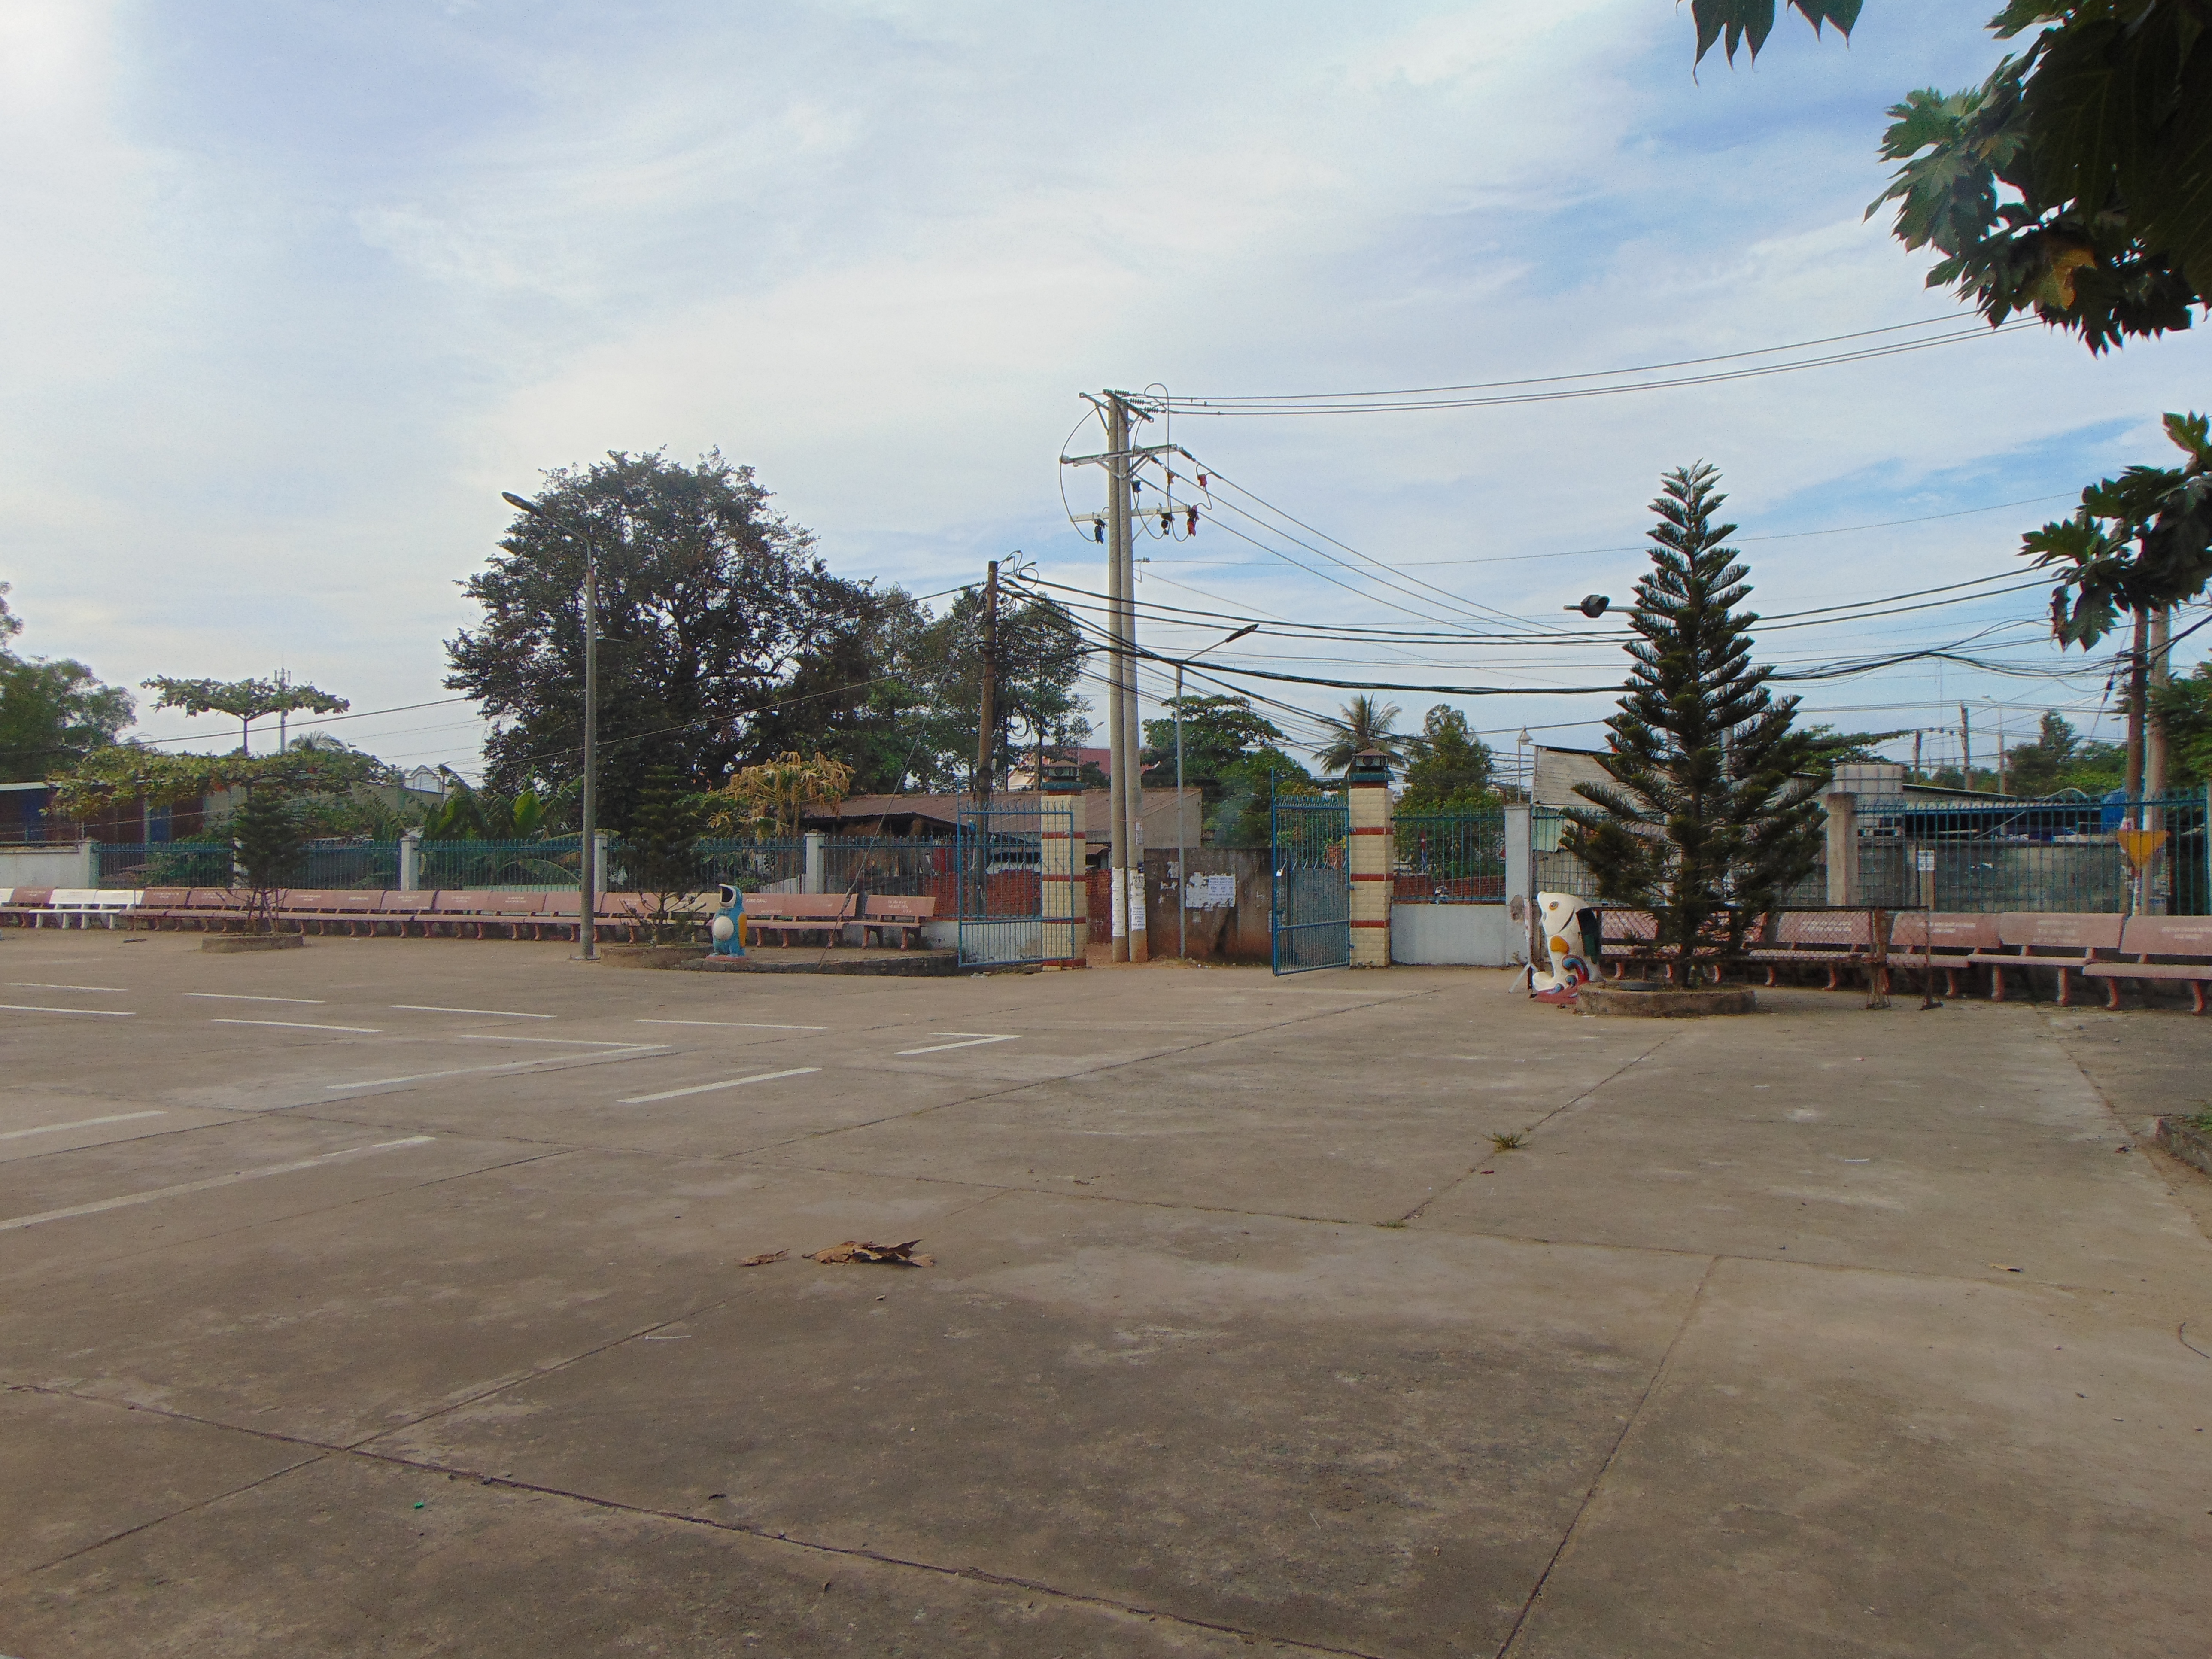
nature, sky, property, asphalt, transport, residential area, public space, road, land lot, tree, neighbourhood, road surface, infrastructure, street, soil, cloud, city, real estate, plant, concrete, house, suburb, floor, building